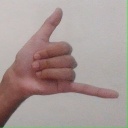
अक्षर: द